Sheshi

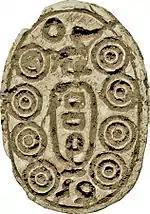
Seal reading ""the son of Ra, Sheshi, living forever"", Walters Art Museum.

Ryholt observes that early Hyksos kings, such as Sakir-Har and Khyan, are known to have adopted the title "Heqa khasewet" meaning "ruler of the foreign lands", a title which Sheshi did not bear. In addition, the later of these two kings, Khyan, only adopted an Egyptian prenomen during the second half of his reign—a practice that was followed by subsequent Hyksos kings. In contrast, if Sheshi is to be identified with Maaibre, then Sheshi bore a prenomen. This implies either that he was a Hyksos king reigning after Khyan, in contradiction with Khyan's known successors Apophis and Khamudi and the fact that Sheshi did not bear the title of "Heqa khasewet"; or that he belonged to another dynasty.